Geoffrey Harley Mewton

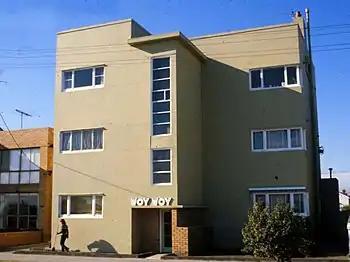
Woy Woy, Elwood, 1982 (before alterations)

Mewton began his architectural career in 1923, beginning his articles at the Blackett, Foster & Craig office while studying at night at the Working Men's College (now the Royal Melbourne Institute of Technology, RMIT). From 1926 to 1928 Mewton attended night classes at the Melbourne University Architectural Atelier. While still a student in May 1928, Mewton, in partnership with fellow student Roy Grounds, won 1st prize in a Royal Victorian Institute of Architects Exhibition for a house costing under £1000. He also won a scholarship later that year. After graduating, in mid 1928 Mewton and Grounds set off together on a 'world's tour', first to London with another student Oscar Bayne, where they all shared 'digs'.